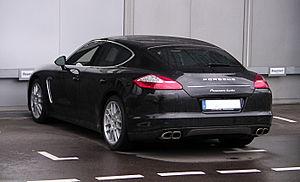
La Porsche Panamera est une berline quatre portes sportive de luxe du constructeur automobile allemand Porsche. D'un genre inédit pour la marque, la Panamera est censée directement concurrencer les Maserati Quattroporte, Mercedes-Benz Classe CLS Shooting Brake, Classe S, Classe E 63 AMG, Audi S7, et RS6, RS7 S8, BMW Série 6 Gran Coupé et BMW Série 7, Aston Martin Rapide, Jaguar XJ ou encore la toute dernière Tesla Model S. La Panamera, dont le nom a été choisi en hommage à la course mexicaine dénommée Carrera Panamericana, a pour objectif de concilier la sportivité d'une GT et le confort d'une berline, tout en maîtrisant la consommation et les rejets de CO₂. Le magazine Auto Bild lui décerne d'ailleurs le « volant d'or » dans la catégorie « voiture performante de luxe ».